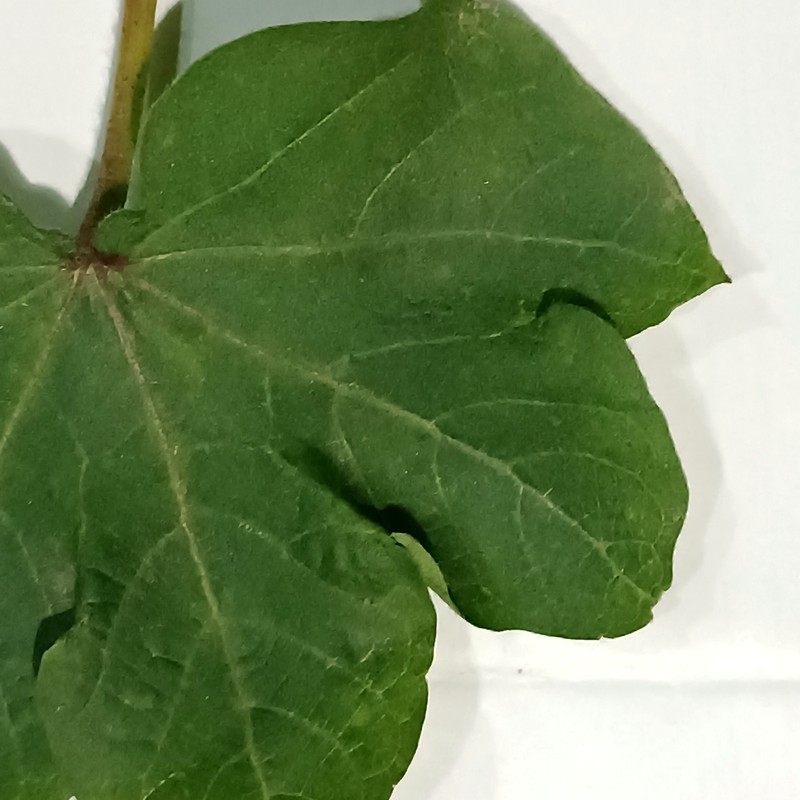
Label: Curl Virus